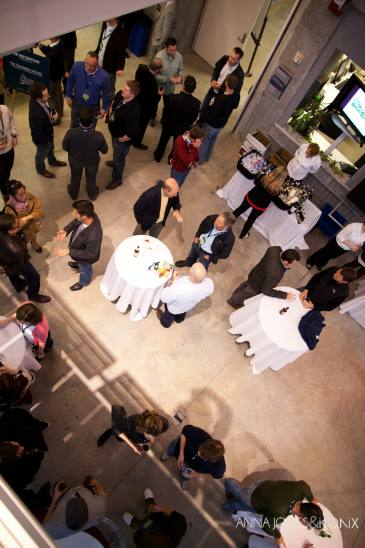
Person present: Yes